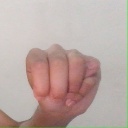
अक्षर: म